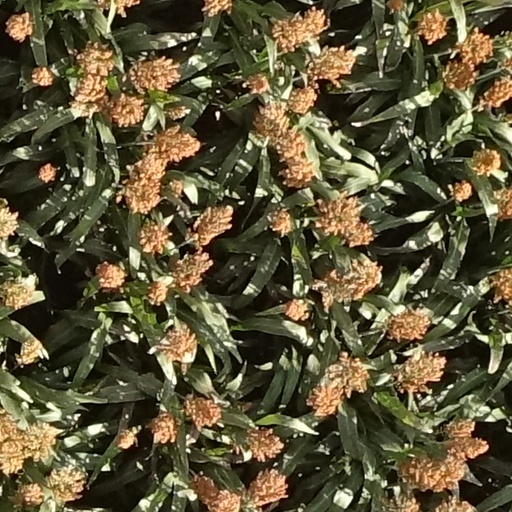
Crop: sorghum